Peruvian cuisine

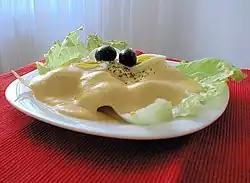
Papa a la huancaina (Huancayo-style potatoes)

Another favorite food found in many restaurants is Papa a la huancaina (Huancayo-style potatoes), a dish consisting of sliced boiled potatoes, served on a bed of lettuce with a slightly spicy cheese sauce with olives. The dish is cheap to make and uses ingredients that are readily available in Peru, yet it has complex flavours and textures so is very popular with chefs in restaurants in Peru. This combination of being cheap to make, yet favored by chefs, has helped Papa a la Huancaina become popular across all classes of Peruvian society. The name of the dish is from Huancayo, a city in Peru.